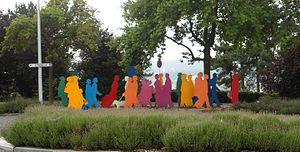
Sculpture de Mady Andrien Les Passants rue de Campine à Liège
La rue de Campine est une importante rue de la ville de Liège reliant le centre de la ville aux hauteurs de Sainte-Walburge.
Mathilde dite Mady Andrien, née à Engis le 28 mars 1941, est une sculptrice et dessinatrice belge.